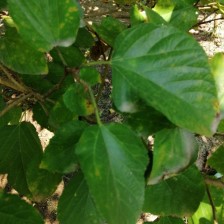
Variety: WhiteKing